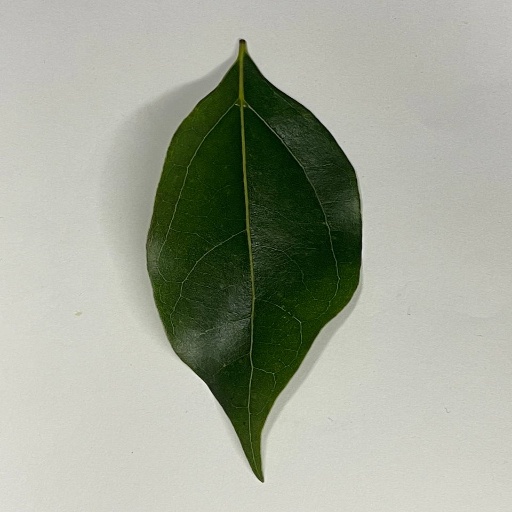
Species: Camphor
Leaf condition: Healthy Leaf